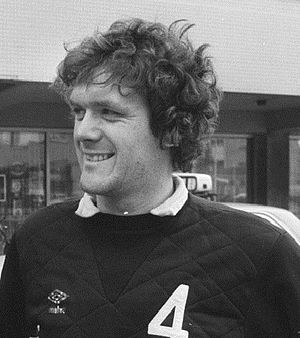
Roy Aitken
"Robert Sime ""Roy"" Aitken er en tidligere skotsk fodboldspiller, der spillede som defensiv midtbanespiller. Han var på klubplan tilknyttet Celtic, St. Mirren og Aberdeen i hjemlandet, samt engelske Newcastle United. Længst tid var han hos Celtic, hvor han også var med til at vinde adskillige titler, blandt andet seks skotske mesterskaber.